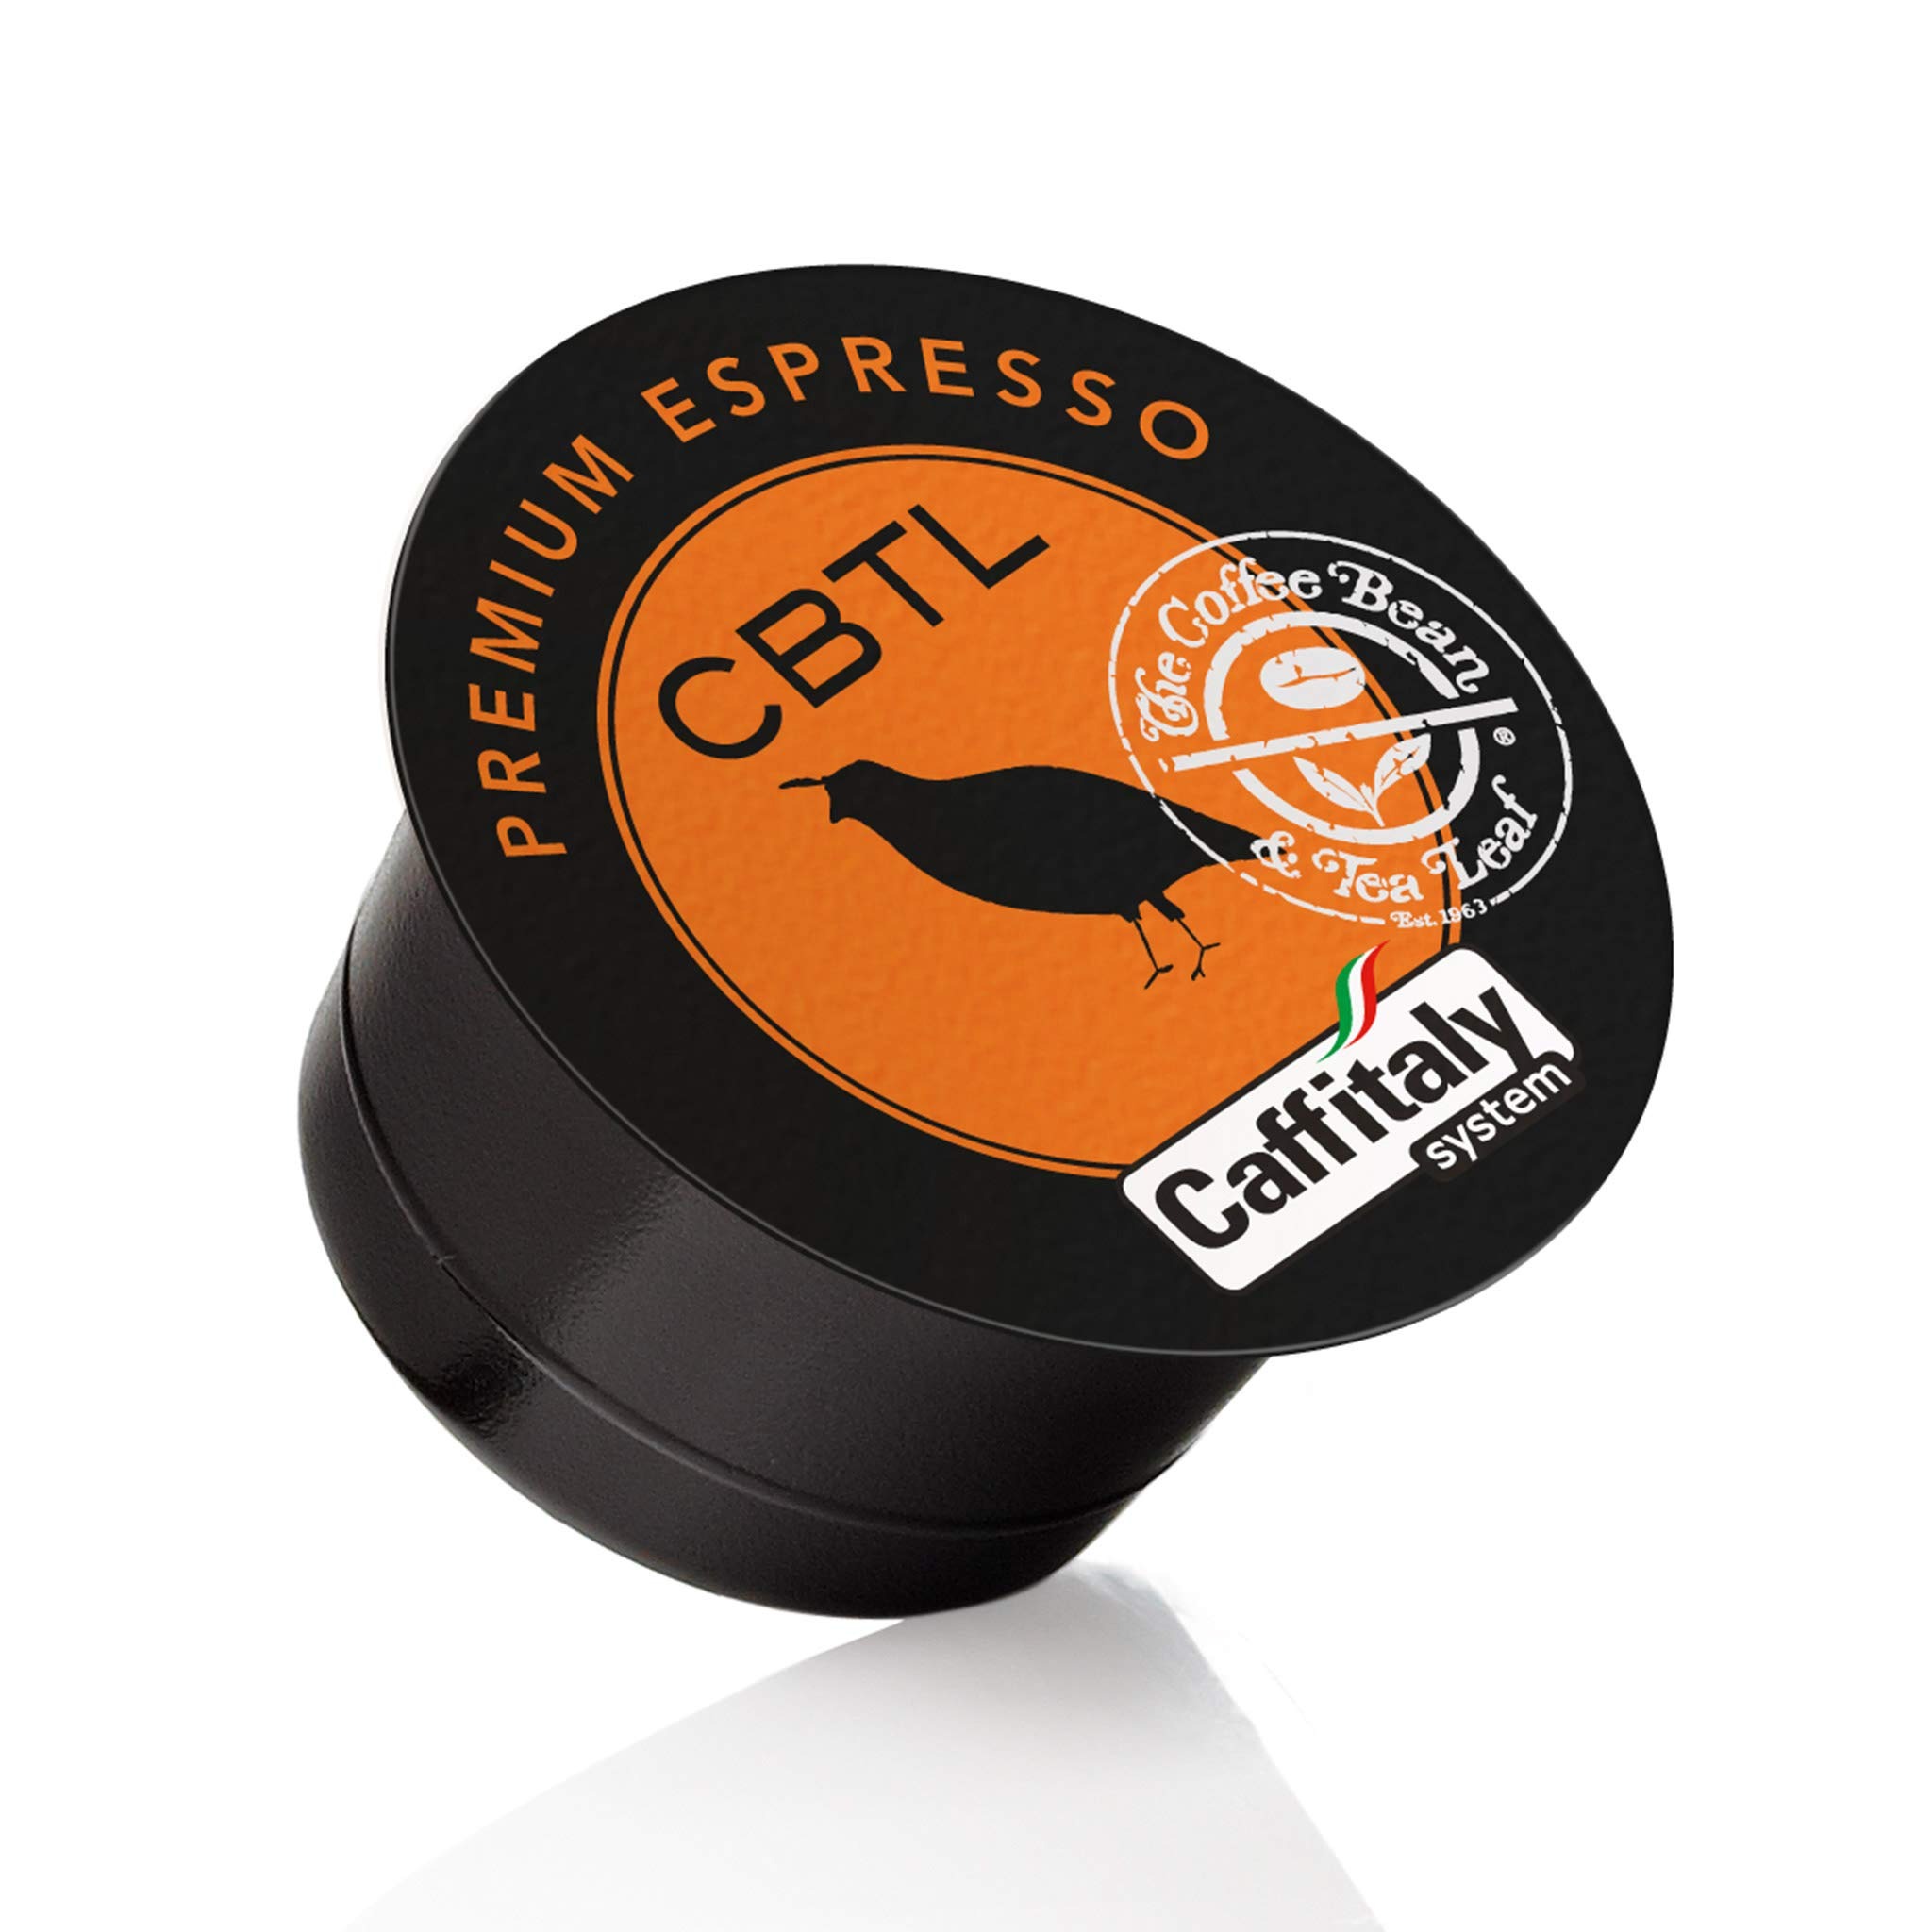
Item Name: The Coffee Bean & Tea Leaf, Single Origin Premium Espresso Capsules for Caffitaly Brewers, 16-Count Pods
Bullet Point 1: Premium Espresso: This dark roast espresso yields a velvety body, caramel-like aroma, earthy flavor and a bittersweet finish; Made from ground arabica coffee from whole beans roasted to perfection for a deep, dark roasted flavor
Bullet Point 2: CBTL, Caffitaly Pods: Includes 16 single serve coffee pods; Compatible with The Coffee Bean and Tea Leaf Coffee Machine and Caffitaly brewing systems for a great cup of coffee right at home
Bullet Point 3: One Perfect Cup: Every serving of our espresso, coffee and tea capsules are freshness-sealed and features an internal two-filter system to evenly balance extraction; Designed exclusively for our Caffitaly CBTL, Single Serve Brewing System
Bullet Point 4: Good Coffee Quickly: Enjoy our quality coffees at home, school, office or during your travels; Choose from whole bean, ground, organic, or flavored coffees in a variety of roasts, also check out our single serve coffee capsules too
Bullet Point 5: Born and Brewed in Southern California: Since 1963, The Coffee Bean and Tea Leaf is known for expertly roasted coffees and hand blended teas from the best resources in the world
Value: 16.0
Unit: Count

Price: 13.19